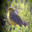
Label: bird